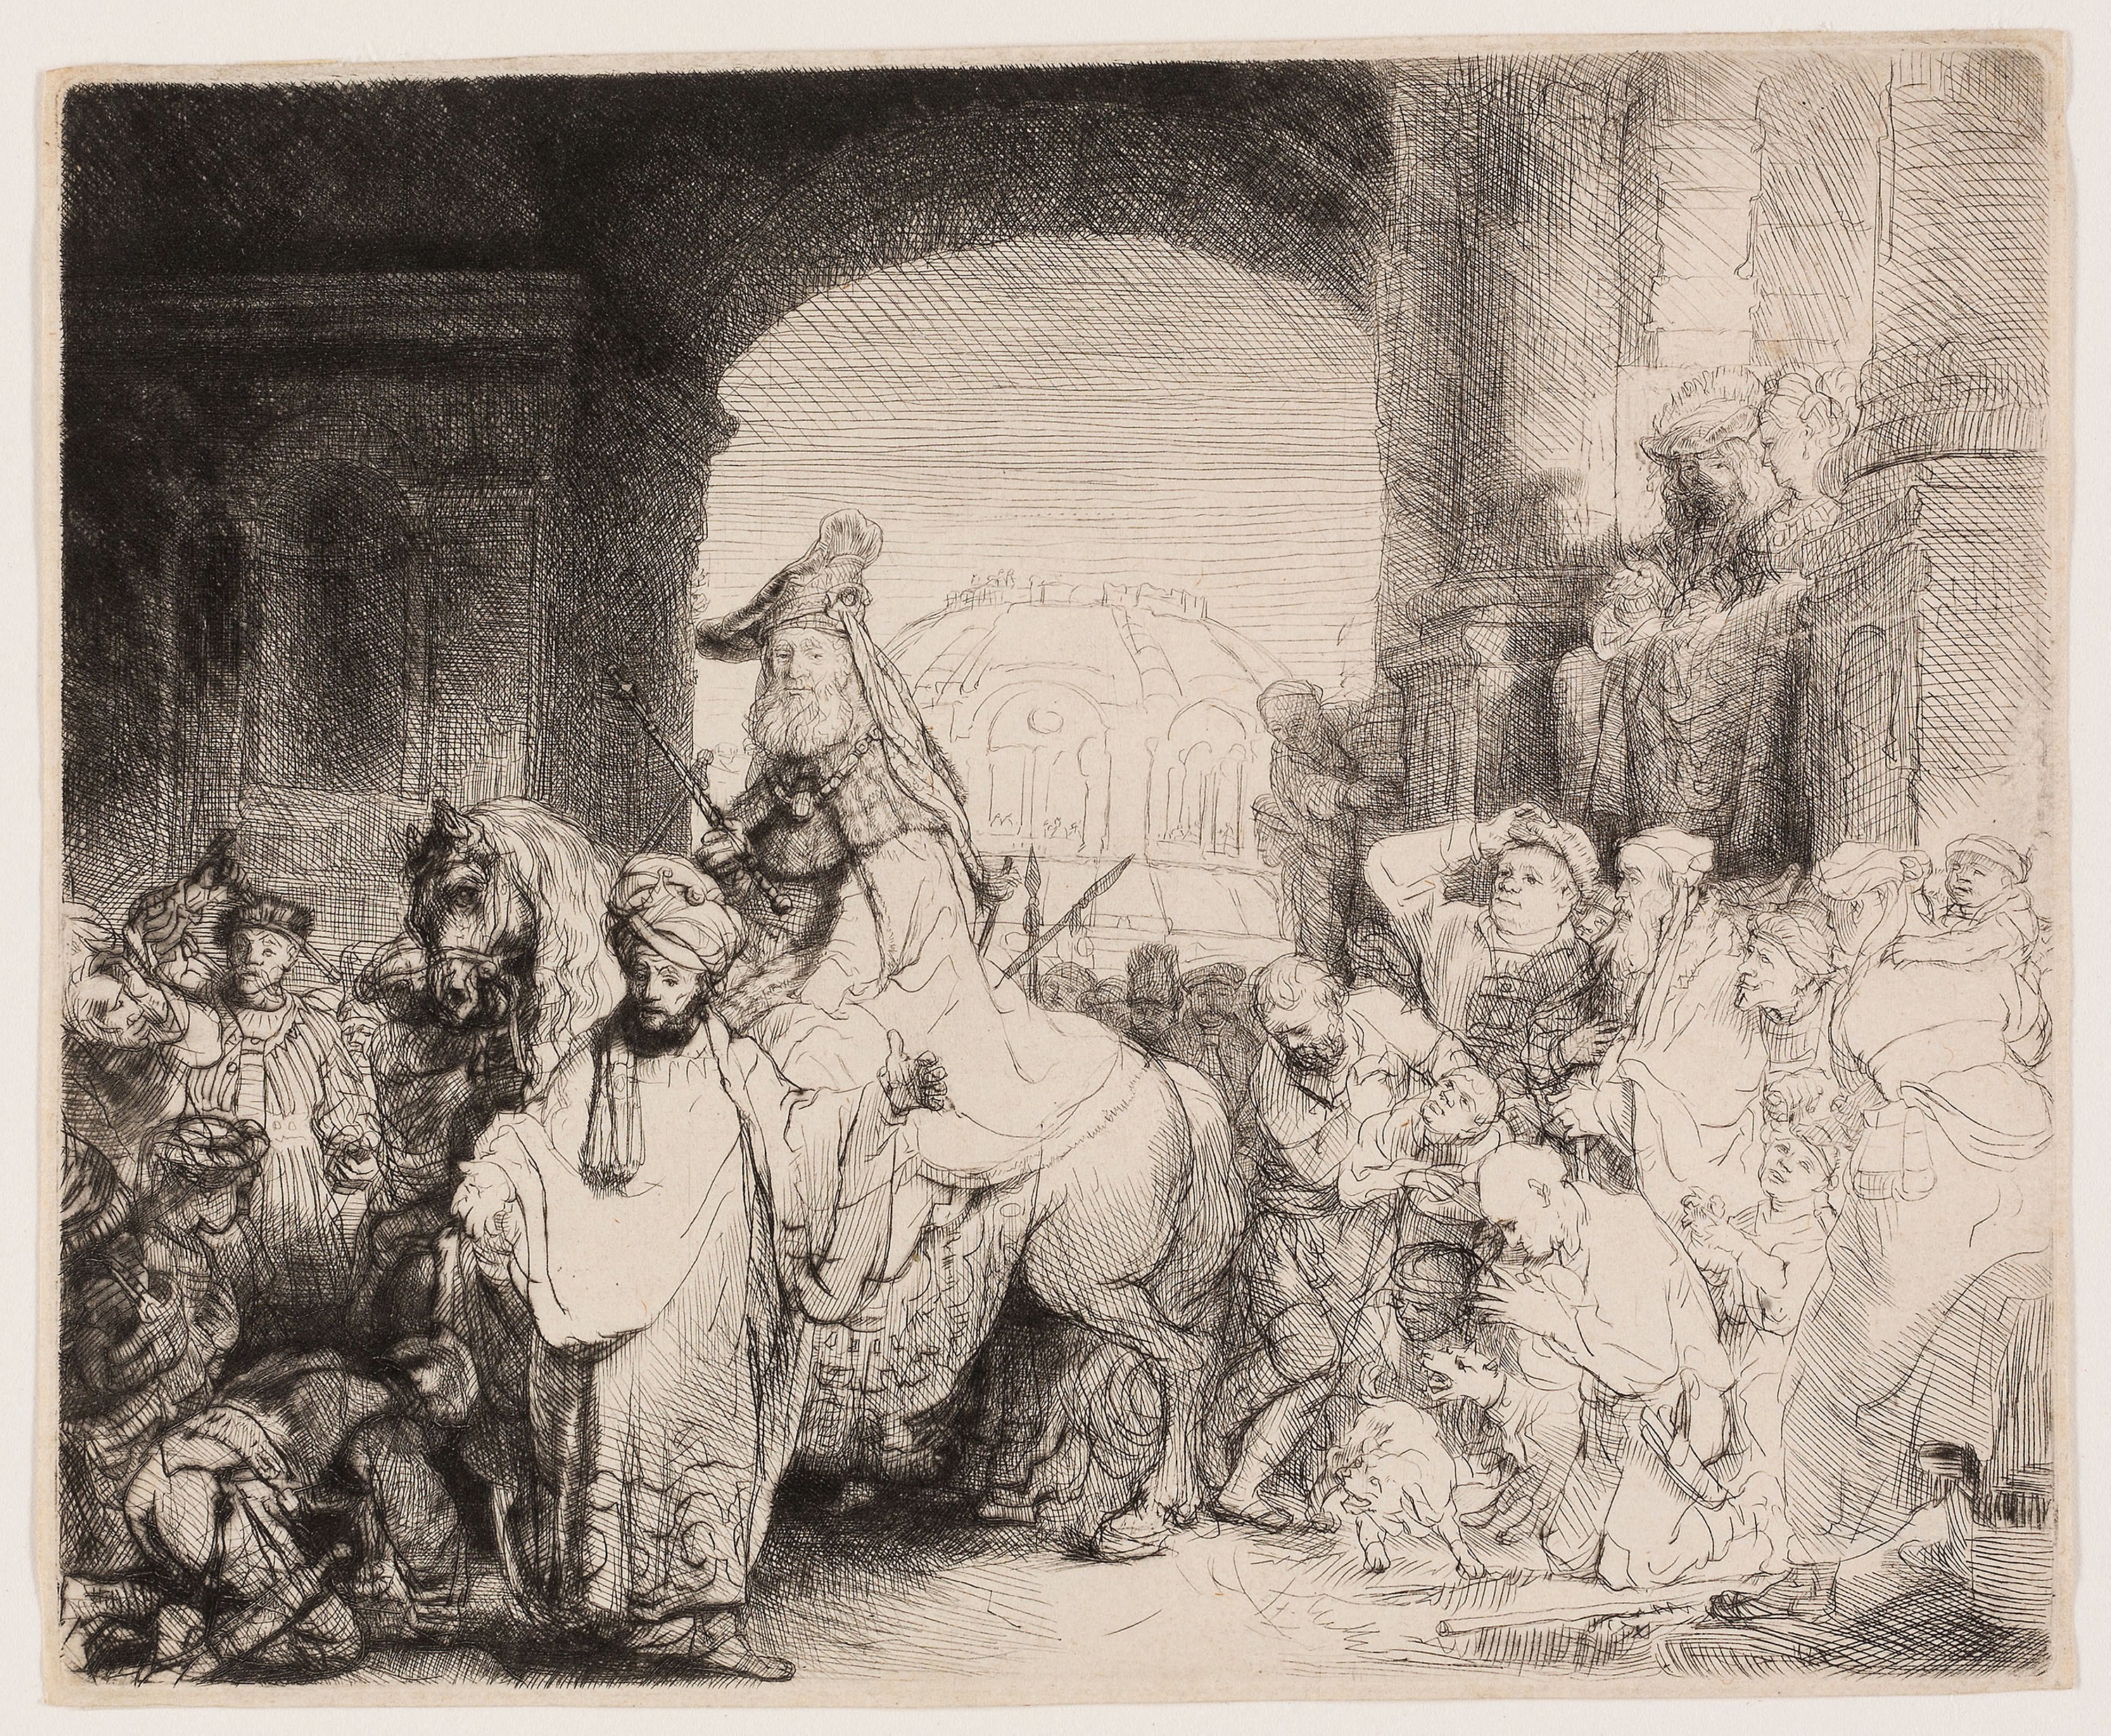
art, black and white, history, artwork, painting, drawing, stock photography, visual arts, horse like mammal, monochrome, illustration